Gender in horror films

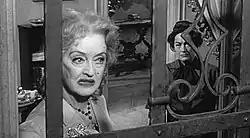
Bette Davis and Joan Crawford in "What Ever Happened to Baby Jane?" (1962)

The genre is considered by scholars such as Shelley and Tomasz Fisiak to have been launched with the 1962 film "What Ever Happened to Baby Jane?" Films in this vein continued to be released through the mid-1970s and, per Fisiak, have influenced multiple areas, including music videos. Renata Adler, in her "New York Times" review for the 1968 film "The Anniversary", referred to the genre as "the Terrifying Older Actress Filicidal Mummy genre."